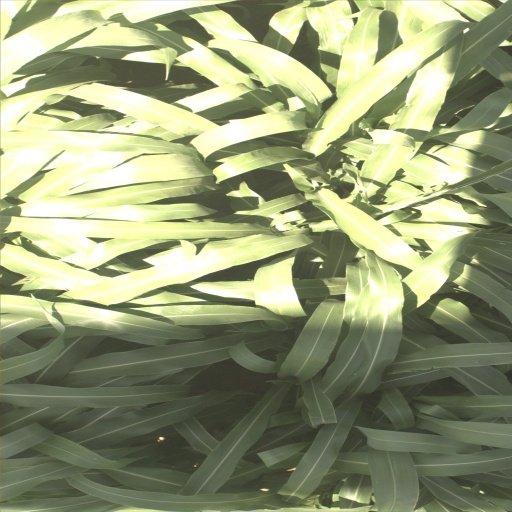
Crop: sorghum